Evergreen Cemetery (Owego, New York)

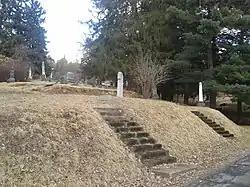
Evergreen Cemetery, February 2012

Evergreen Cemetery is a historic rural cemetery located at Owego in Tioga County, New York. It was established by the village of Owego in March 1851. It is placed on a hill overlooking the village and Susquehanna River valley. In 1920, a small, Gothic style memorial chapel was constructed.